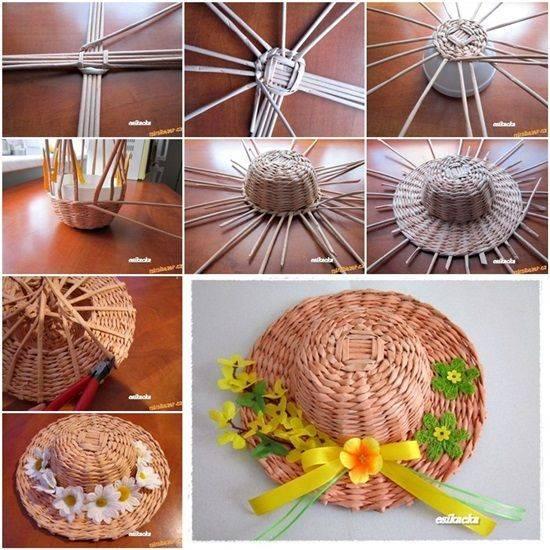
Label: paper